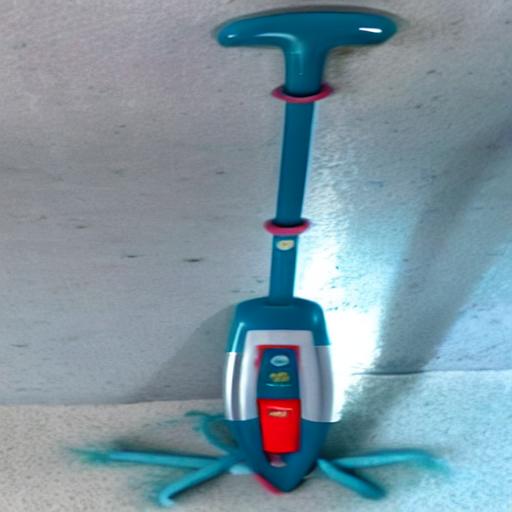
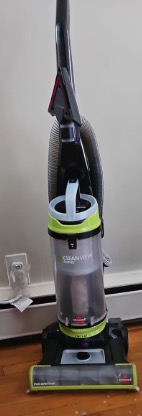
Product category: items_vacuum
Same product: no